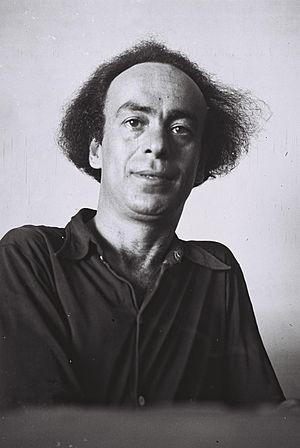
Abraham Shlonsky, Hébreu : אברהם שלונסקי, Russe : Аврам Шлёнский, est un poète et éditeur israélien.